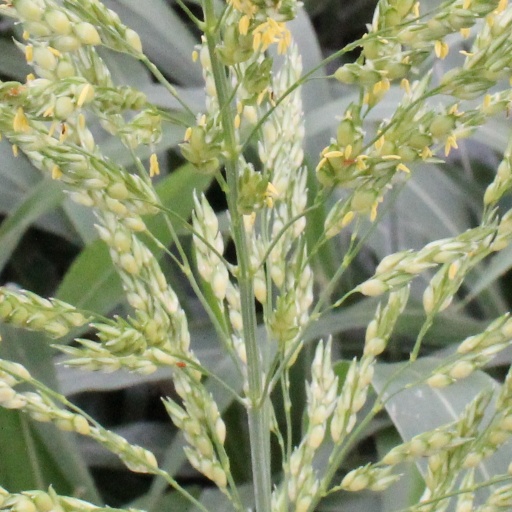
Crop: sorghum